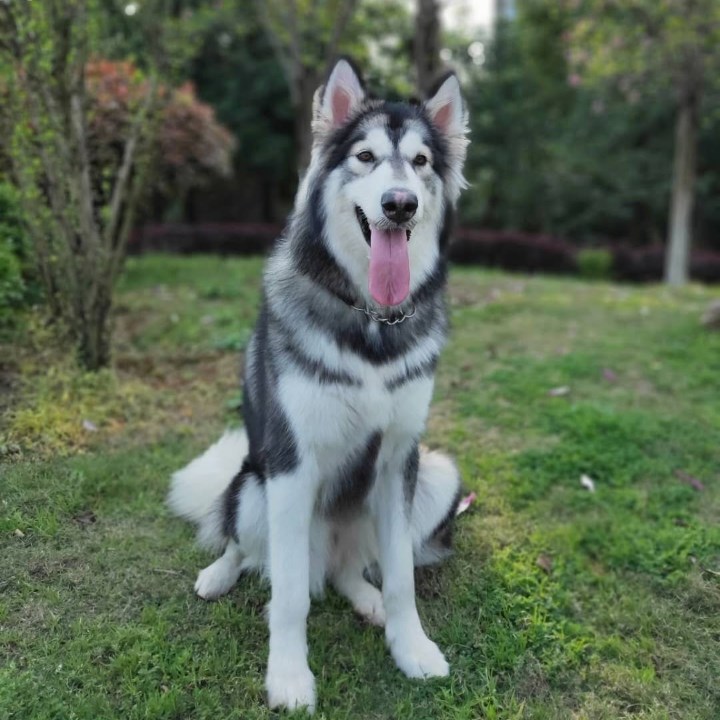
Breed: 1324-n000004-malamute